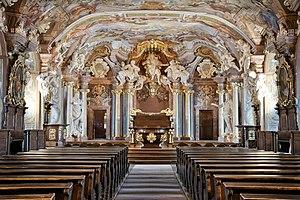
Wrocław francisé Vratislavie, est la quatrième ville de Pologne par sa population, la cinquième par sa superficie, et l'une des plus anciennement fondées. Aujourd’hui chef-lieu de la voïvodie de Basse-Silésie, elle est desservie par l’aéroport de Wrocław-Nicolas-Copernic, le cinquième plus important du pays en nombre de passagers.